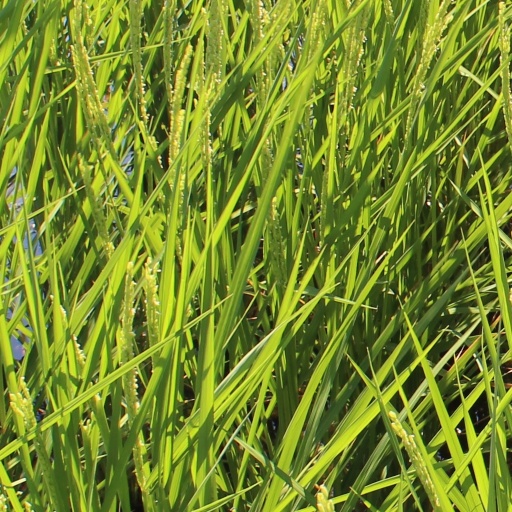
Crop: rice